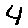
Label: 4